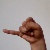
The image shows a hand gesture representing the letter 'J' in Indian Sign Language.